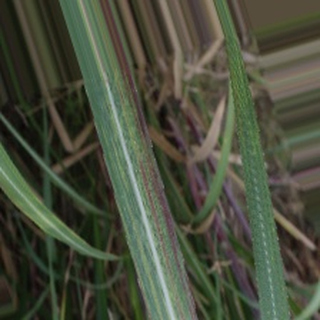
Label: sugarcane_bacterial_blight